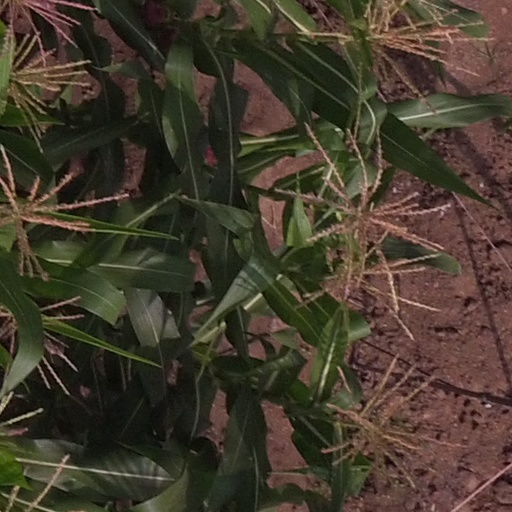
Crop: maize; corn